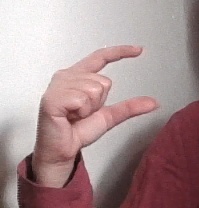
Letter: dal